Chaplain of the United States Senate

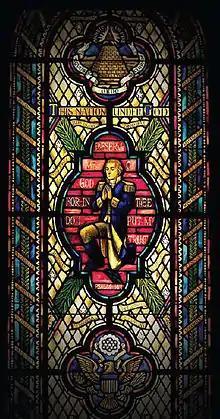
Stained glass window of George Washington in prayer, Capitol Prayer Room

The chaplain also provides pastoral care for the senators, their staffs, and their families, and provides or oversees religious programs such as Bible study, reflection groups, and the weekly Senate Prayer Breakfast. The chaplain also often presides over religious ceremonies such as funerals and memorial services for current or past members and participates, offering delivering the invocation or benediction, at many official U.S. ceremonies, including White House events. For example, Chaplain Barry Black delivered the keynote address at the National Prayer Breakfast held February 2, 2017 before President Trump and previously at the "inaugural prayer breakfast" and the benediction at the "inaugural luncheon" for President Barack Obama. In a January 2011 post on "On Watch in Washington," the chaplain of the Senate as well as the chaplain of the United States House of Representatives were included as part of "Obama's Spiritual Cabinet."